Luís Carlos Prestes

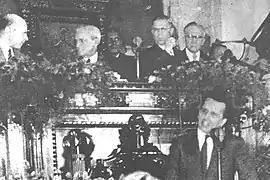
Prestes (bottom right) speaking on the floor of Congress as Senator in 1946.

As a result of Vargas' increased political power, the Brazilian Congress branded all leftist opposition as "subversive" under a March 1935 National Security Act. The new act allowed the President to ban the ANL. Vested with its new emergency powers, the federal government imposed a crackdown on the entire left, with arrests, torture, and summary trials. By mid-1935 Brazilian politics had become drastically destabilized. In July the government moved against the ANL, with troops raiding offices, confiscating propaganda, seizing records, and jailing leaders. The ANL resorted to its armed insurrection in November, but it was quickly defeated. The authoritarian regime, like its fascist counterparts in Europe, responded by imprisoning and torturing Prestes and violently crushing the communist movement through state terror.